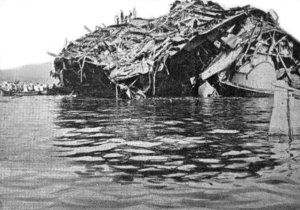
Le Liberté est un cuirassé de la marine française construit aux Ateliers et Chantiers de la Loire à Nantes à partir de 1902.